Jesse Kraai

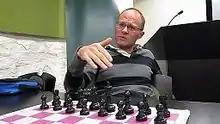
Jesse Kraai, Saint Louis 2011

Jesse Kraai (born May 6, 1972) is a chess Grandmaster (GM) living in Baltimore, MD. He reached GM status in 2007 making him the first American-born player to achieve the title since Tal Shaked in 1997.